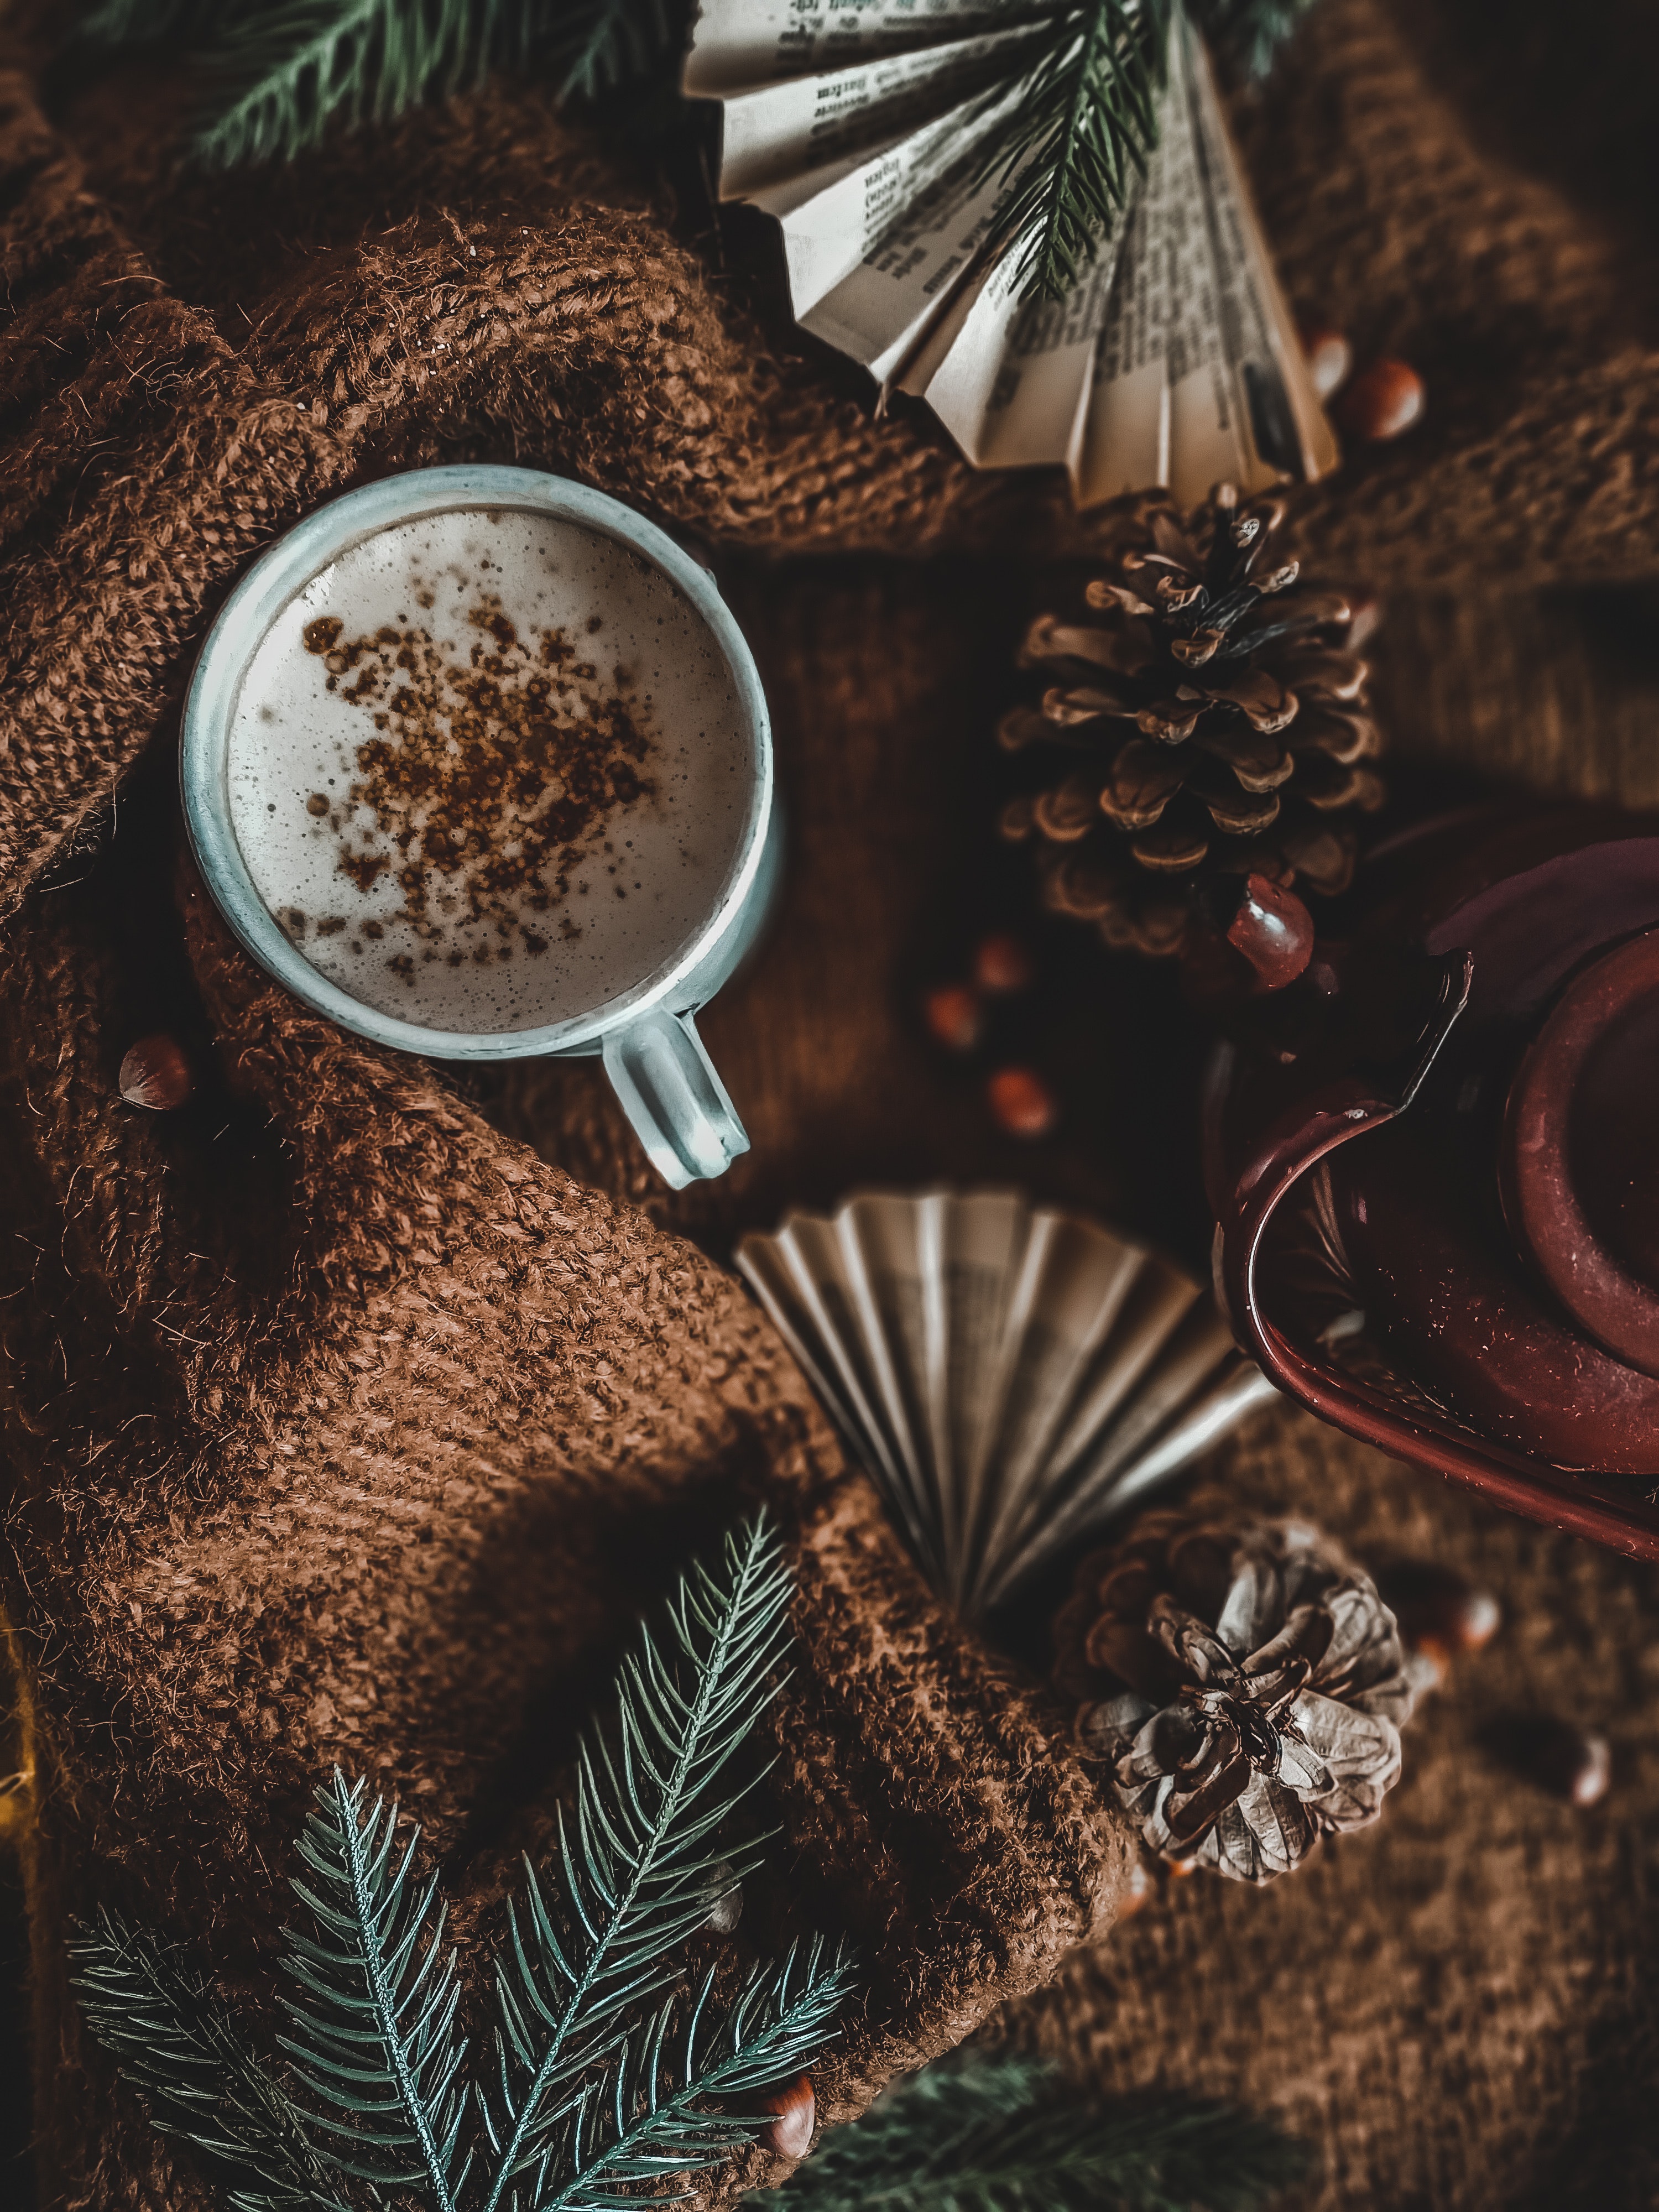
drink, brown, tableware, dishware, cinnamon, cinnamon stick, tablecloth, drinkware, kitchen utensil, serveware, picture frame, cup, ingredient, recipe, food, table, linens, cutlery, art, wood, seasoning, plate, spice, fork, ornament, Chinese cinnamon, napkin, metal, spoon, fashion accessory, still life photography, pattern, Household silver, superfood, porcelain, illustration, still life, feather, coffee cup, interior design, dish, knife, home accessories, cuisine, sweetness, room, soil, pine